Cimarron Historic District

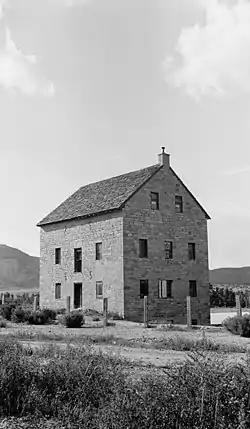
Aztec Mill (Old Mill Museum), 1936

The Cimarron Historic District is a historic district on the south side of Cimarron, New Mexico, United States. The district is located south of US Route 64 on the east and west sides of New Mexico Highway 21. In 1973, the district was added to the U.S. National Register of Historic Places. According to the National Register, the district contains and contains 6 significant buildings.